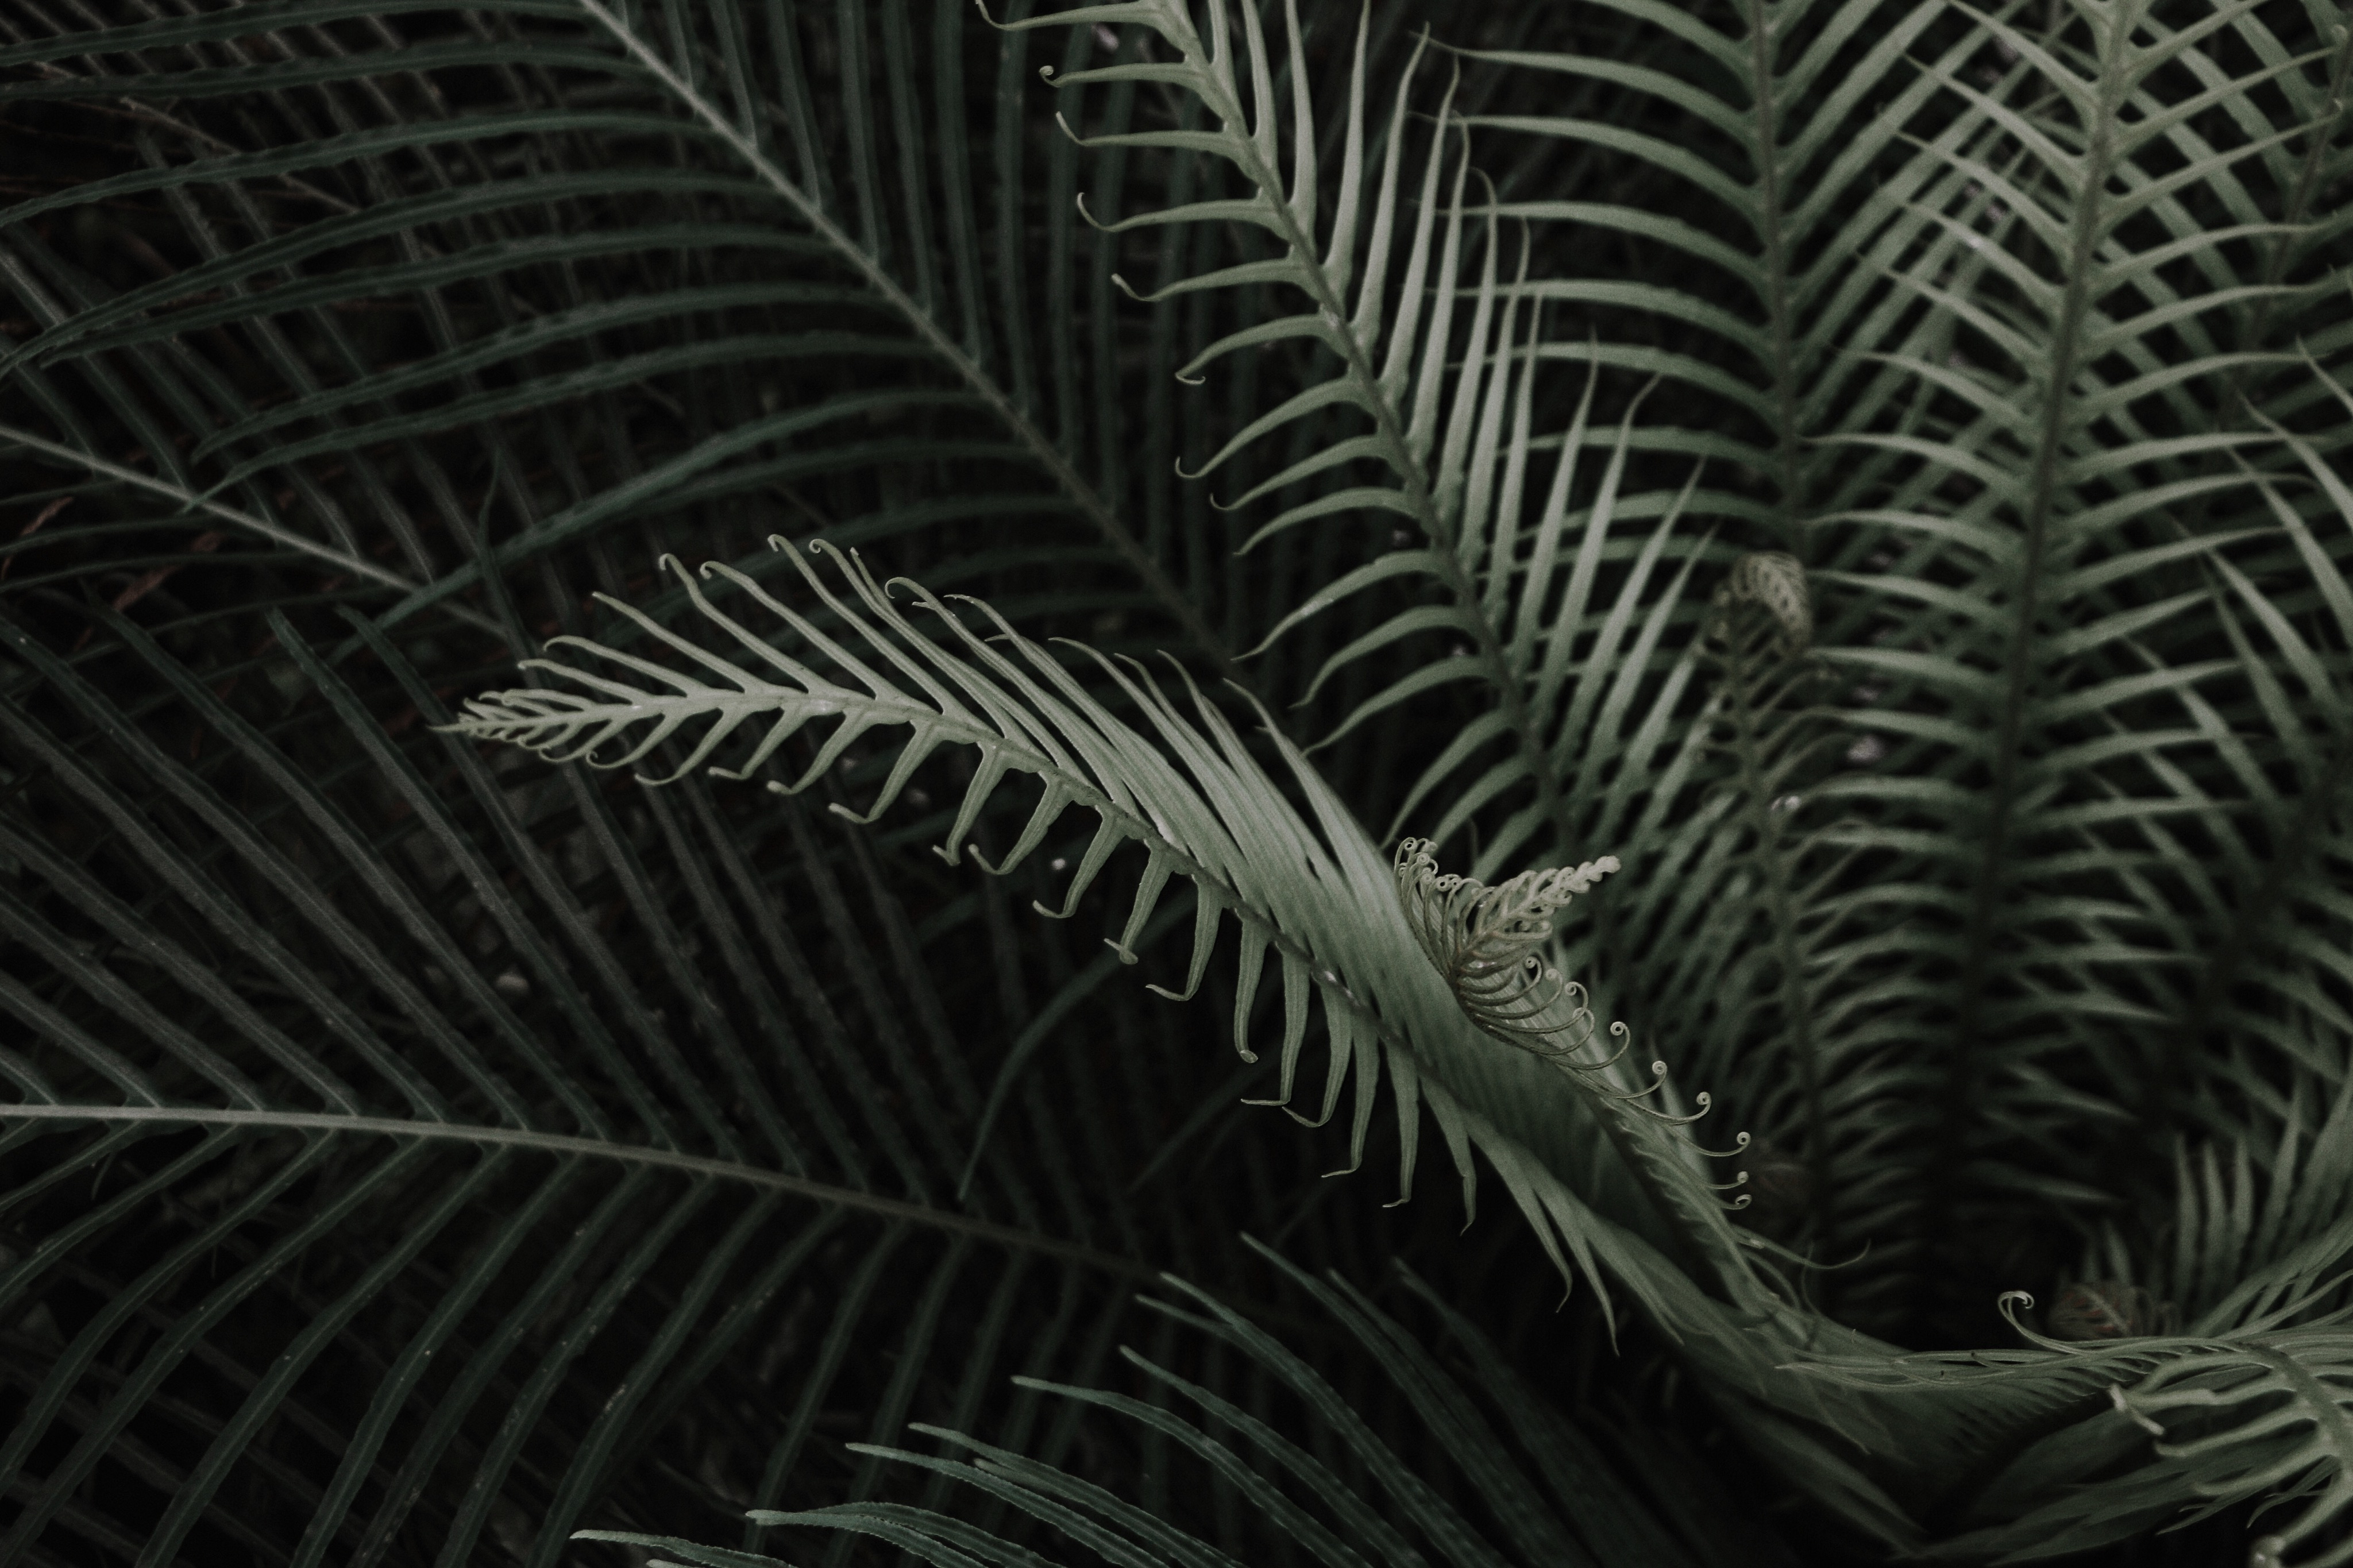
branch, wing, black and white, texture, leaf, pattern, line, monochrome, material, symmetry, monochrome photography, fractal art